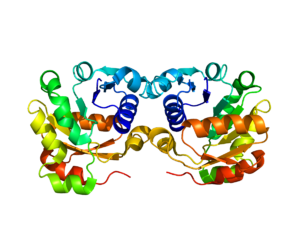
La métaloréductase STEAP3 est une enzyme codée par le gène STEAP3 situé sur le chromosome 2 humain. L'acronyme STEAP3 signifie Six-Transmembrane Epithelial Angtigen of the Prostate 3.